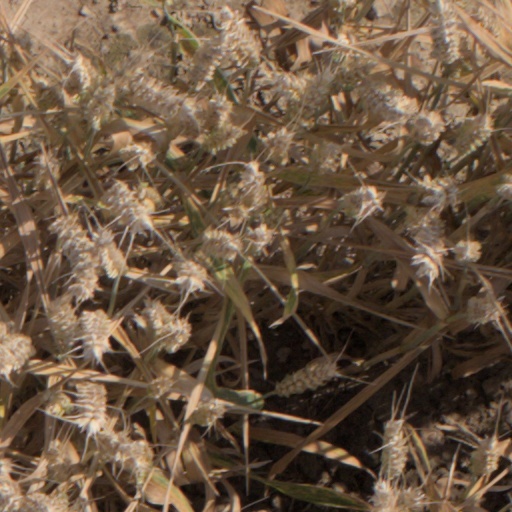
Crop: wheat